Chickasaw Nation

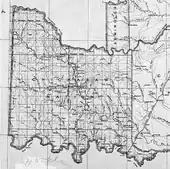
Map of Chickasaw Nation, 1891

The Chickasaw removal is one of the most traumatic episodes in the history of the nation. As a result of the Indian Removal Act of 1830, the Chickasaw Nation was forced to move to Indian territory, suffering a significant decline in population. However, due to the negotiating skills of the Chickasaw leaders, they were led to favorable sales of their land in Mississippi. Of the Five Civilized Tribes, the Chickasaw were one of the last ones to move. In 1837, the Chickasaw and Choctaw signed the Treaty of Doaksville, by which the Chickasaw purchased the western lands of the Choctaw Nation in Indian Territory. This western area was called the Chickasaw District, and consisted of what are now Panola, Wichita, Caddo, and Perry counties.